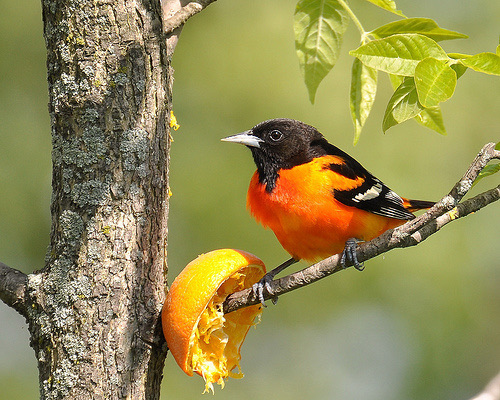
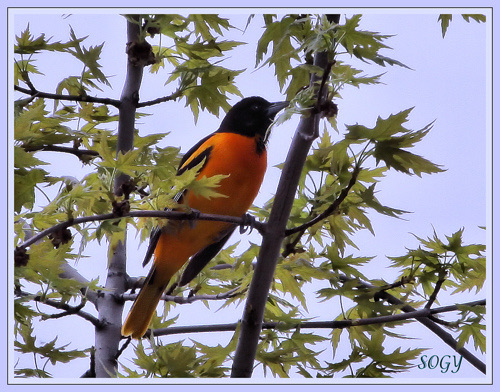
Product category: misc
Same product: yes